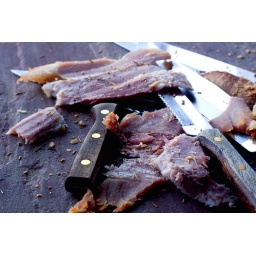
More from a wonderful day just doing nothing but finding my way around the house between the cake and whiskey.